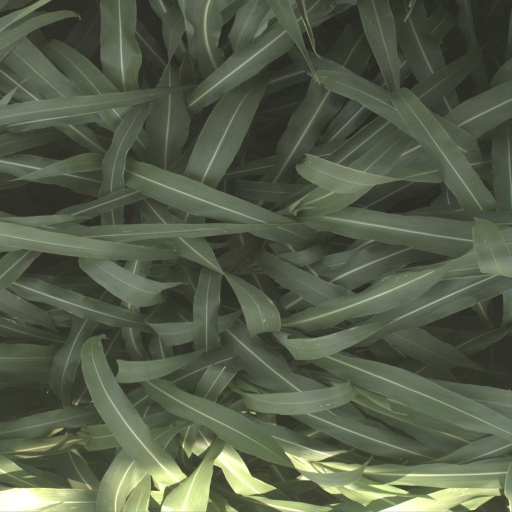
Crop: sorghum